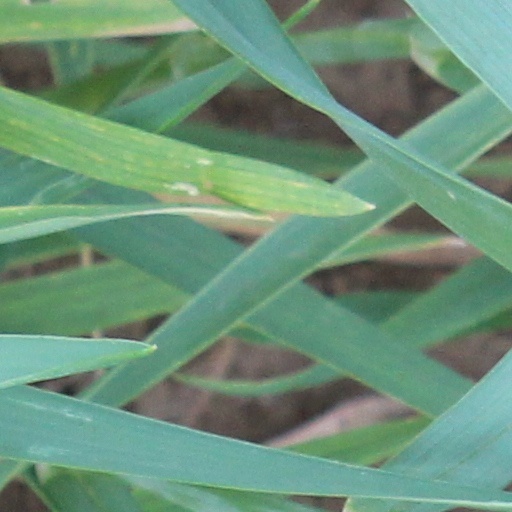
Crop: wheat